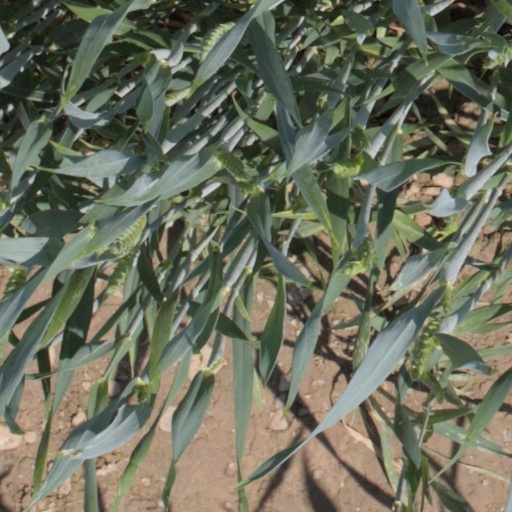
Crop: wheat